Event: Nepal Earthquake
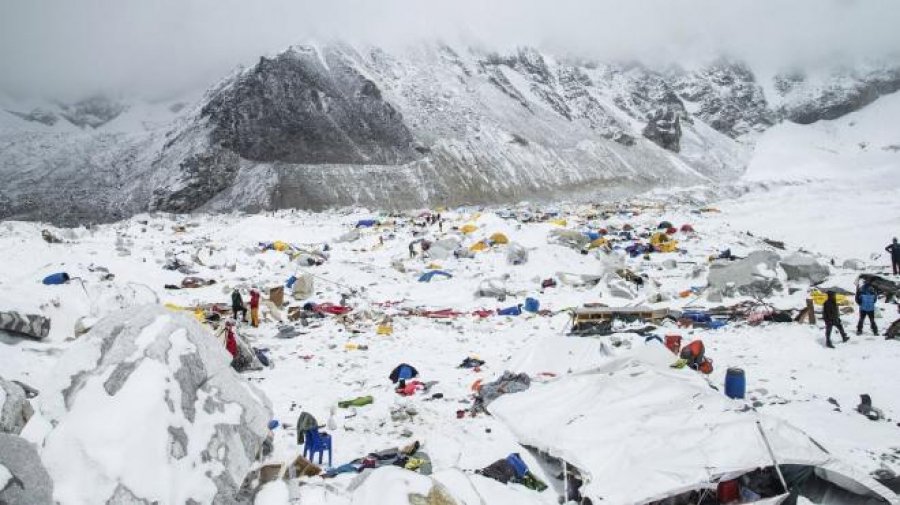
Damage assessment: damage